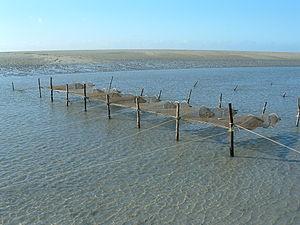
La baie du Mont-Saint-Michel est une baie située entre la Bretagne et la péninsule normande du Cotentin au fond du golfe normand-breton. Elle est inscrite au patrimoine mondial de l'UNESCO en 1979. Le marnage très important dans la région permet à une grande partie de cette baie d'être découverte à marée basse. Deux îlots granitiques se trouvent dans la baie du Mont-Saint-Michel, Tombelaine et le mont Saint-Michel en Normandie. Le secteur abrite une grande variété d'oiseaux et des phoques veaux marins.